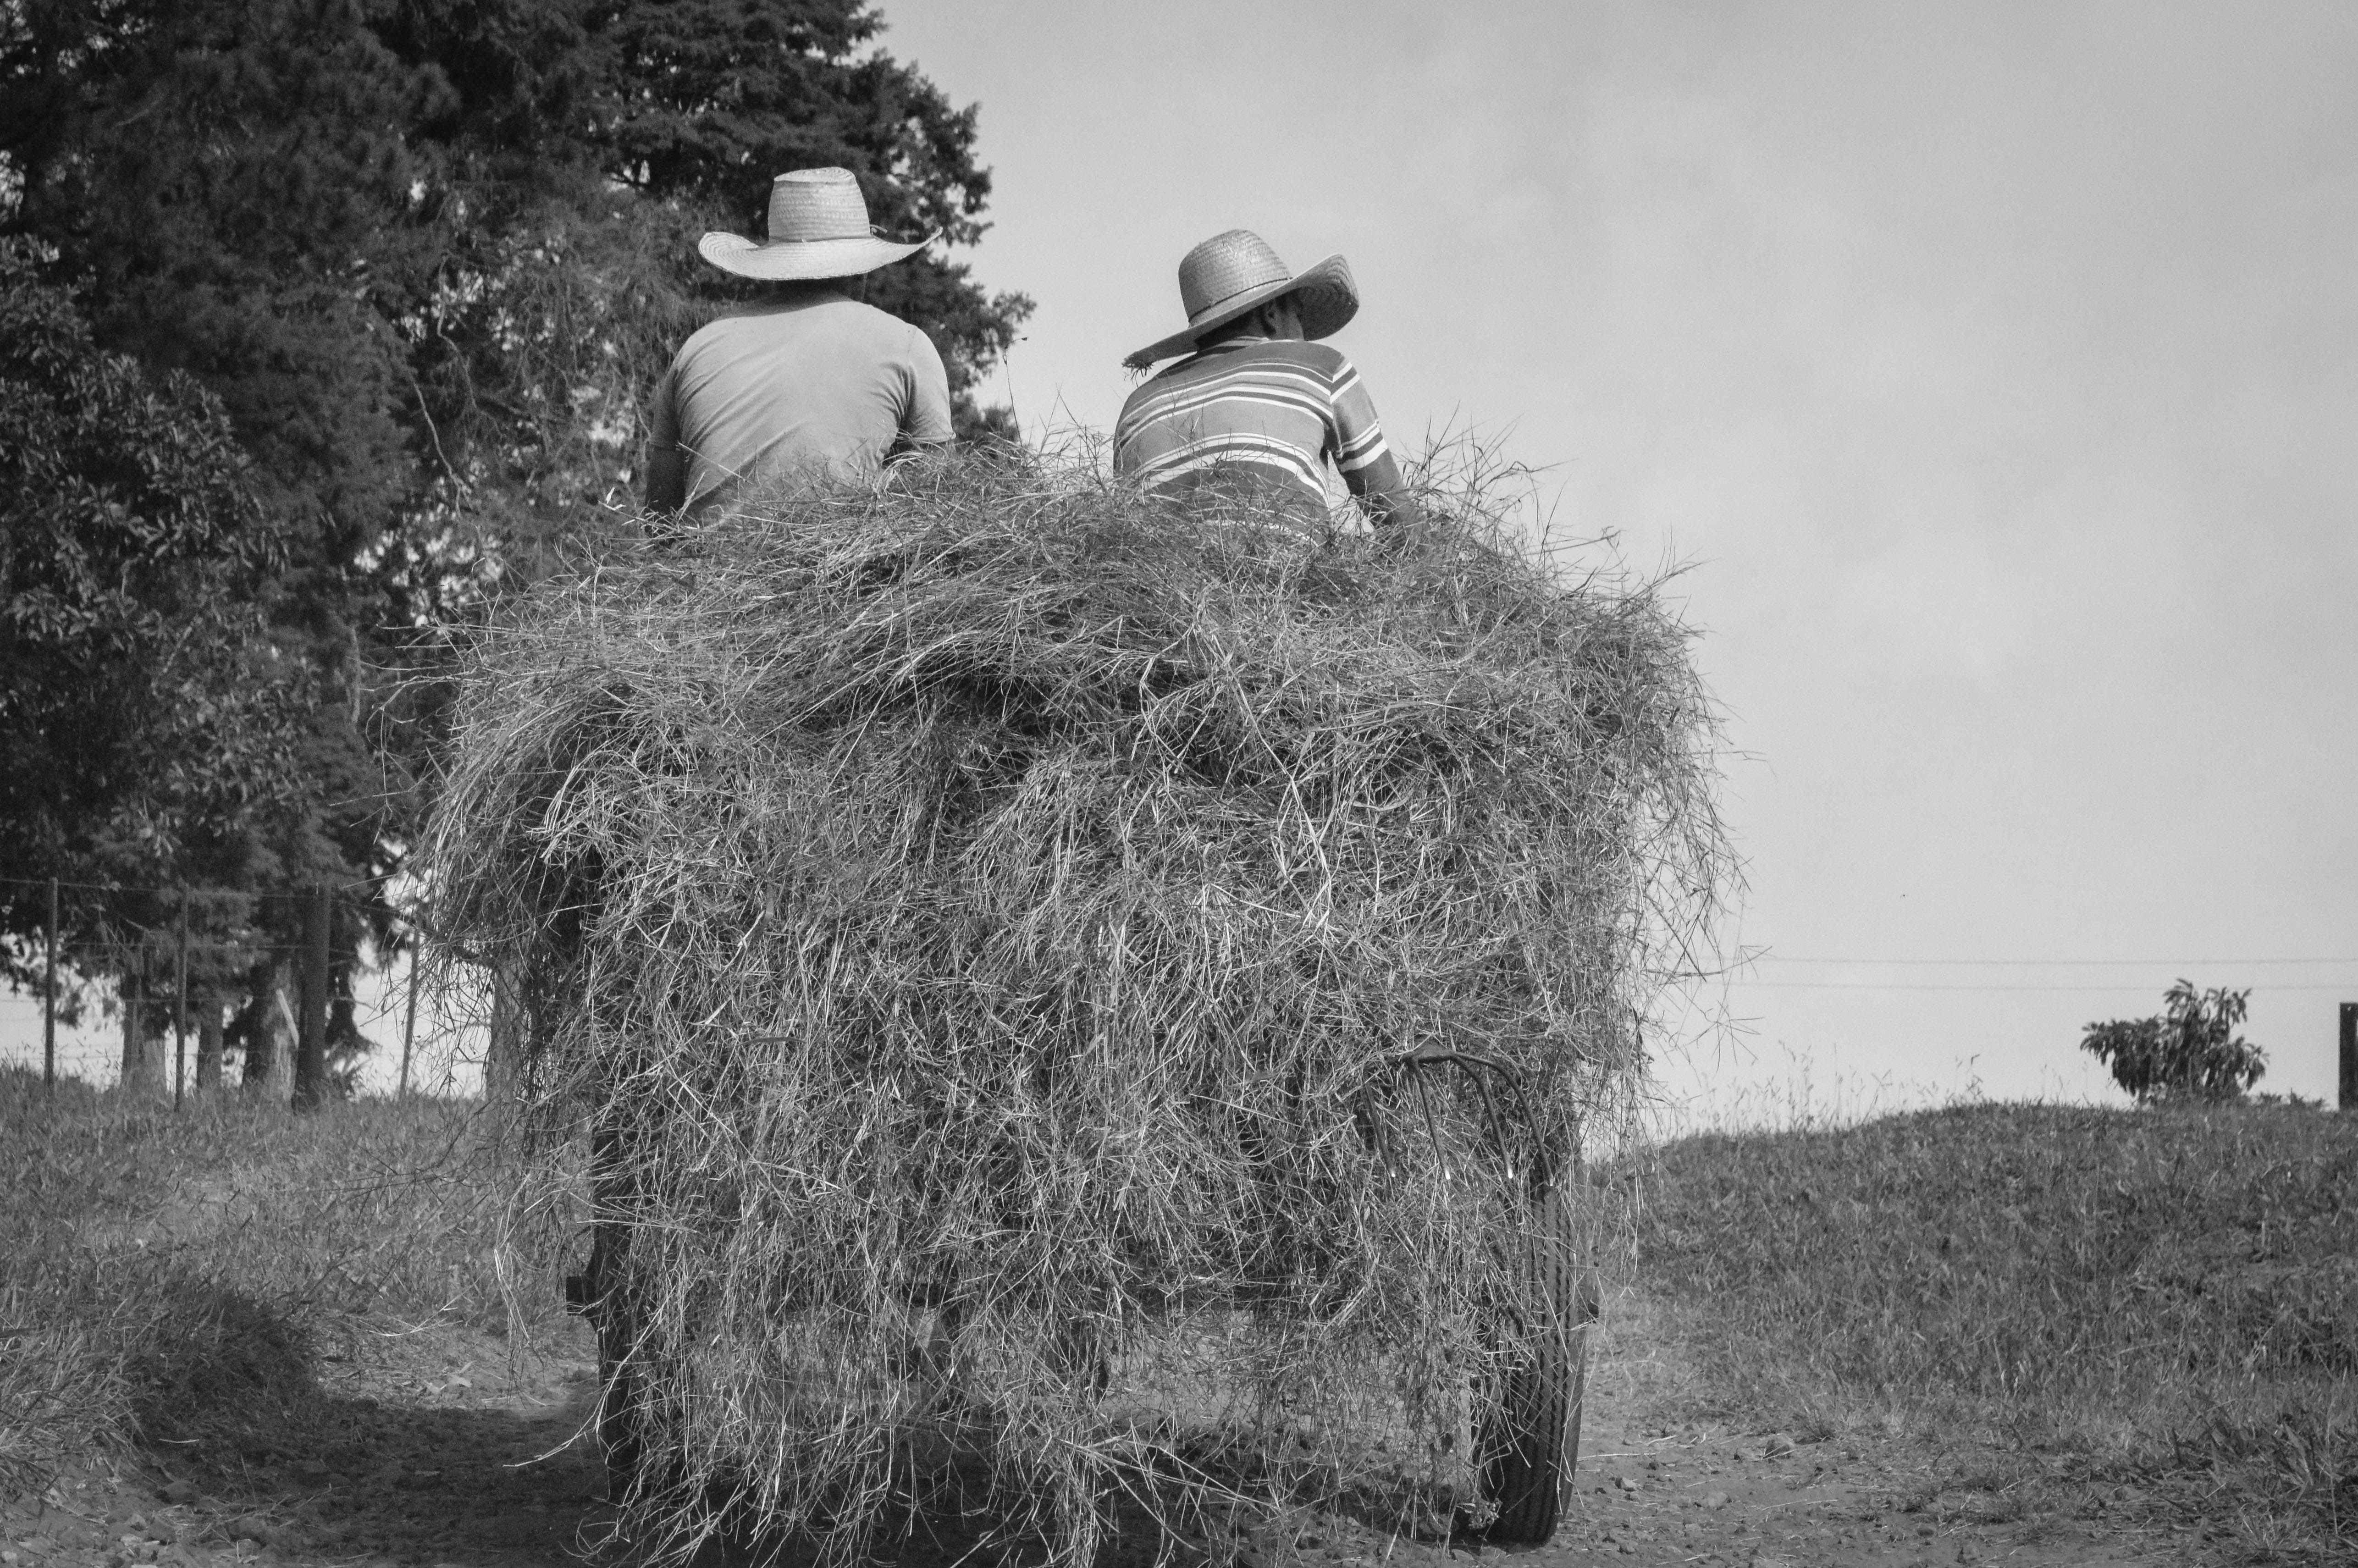
tree, grass, black and white, plant, white, hay, farm, photography, wagon, flower, cattle, horse, black, agriculture, monochrome, farmer, place, photograph, buggy, mare, history, rural area, monochrome photography, chacara